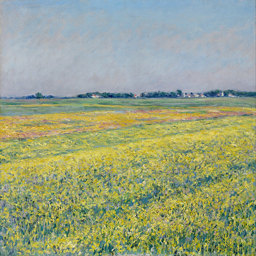
painting artist - the plain